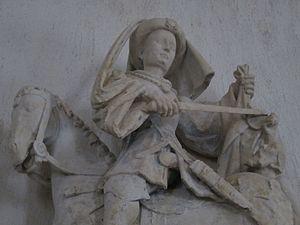
Varouville, Manche
Varouville est une commune française, située dans le département de la Manche en région Normandie, peuplée de 266 habitants.